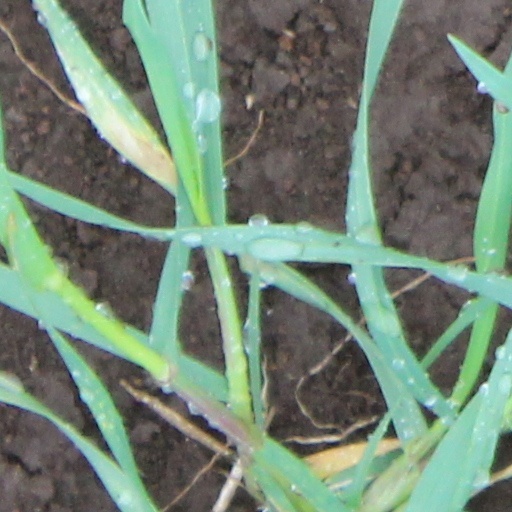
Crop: wheat